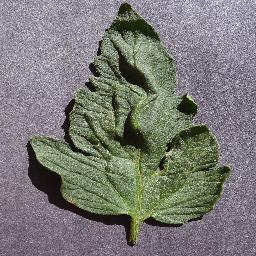
Label: Tomato___healthy